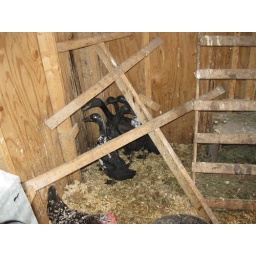
Older duck flock in chicken house